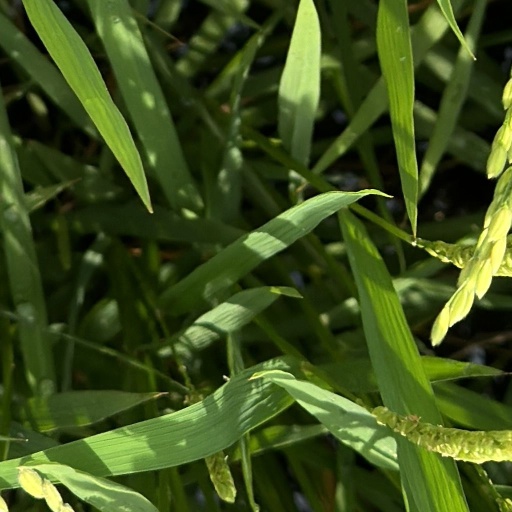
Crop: rice